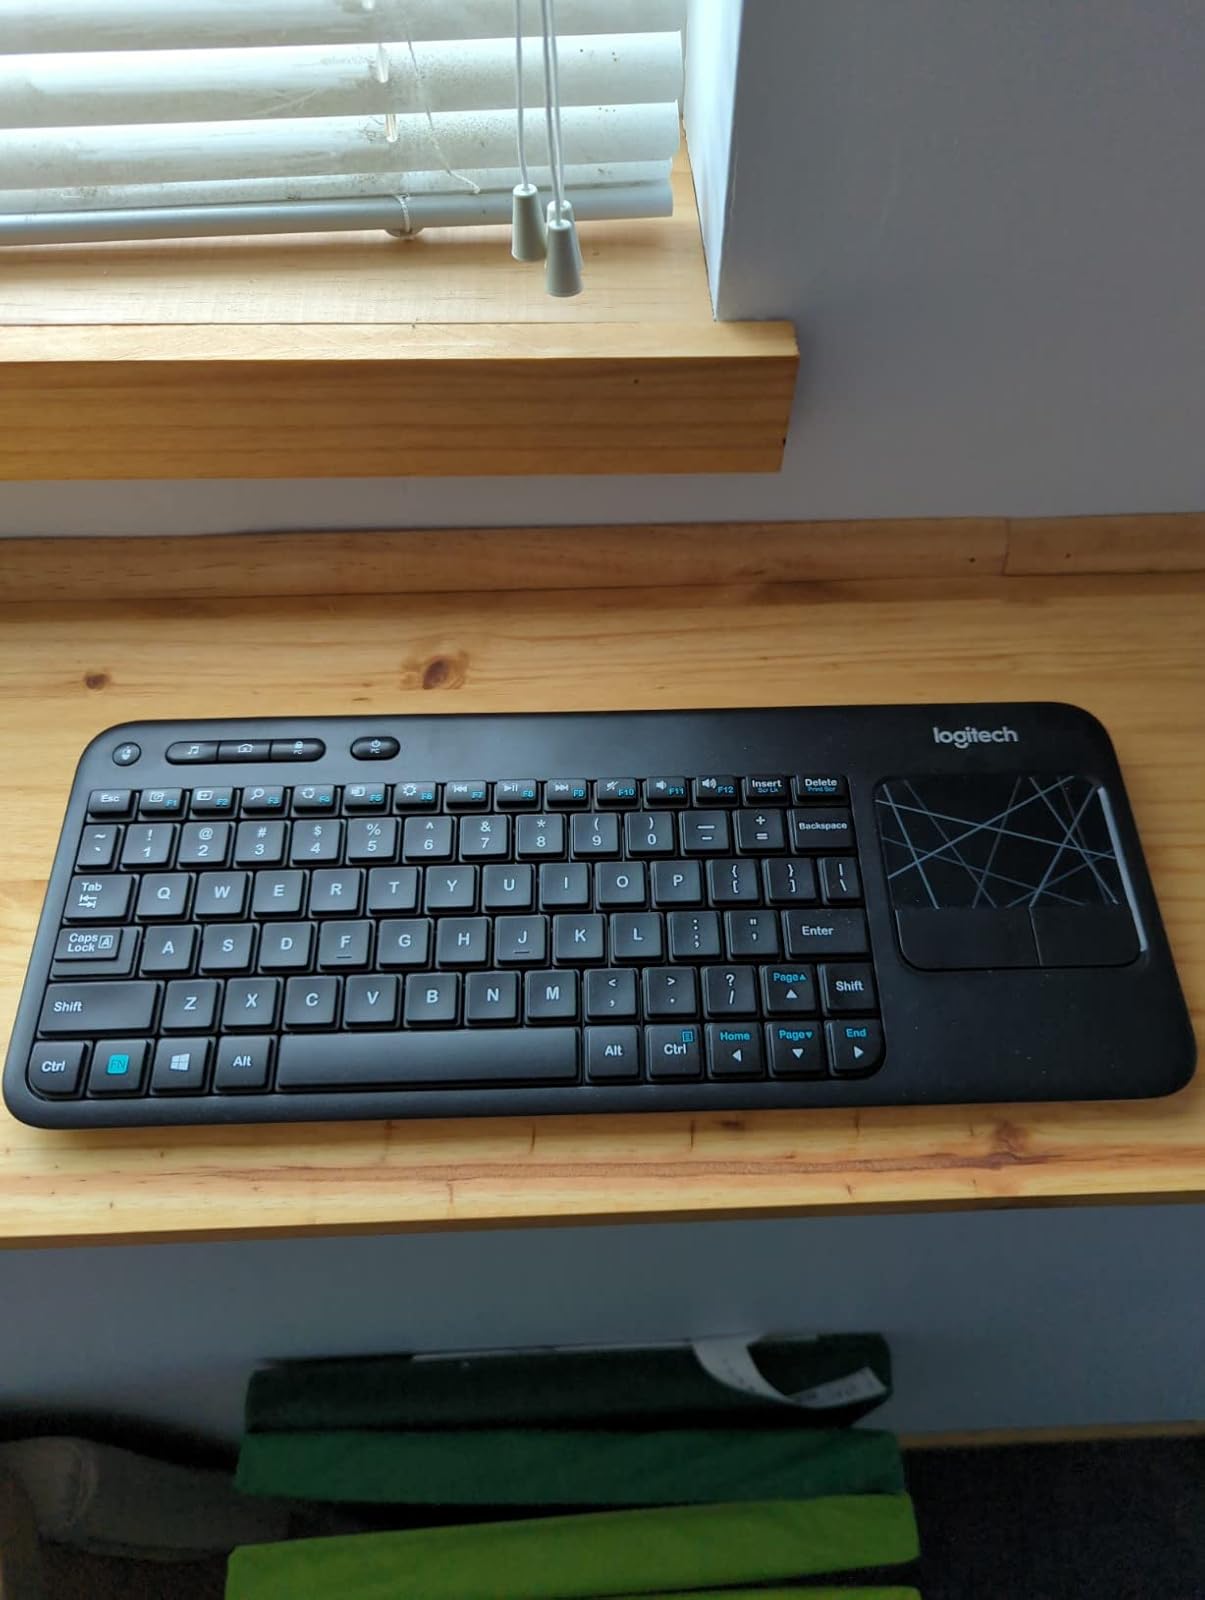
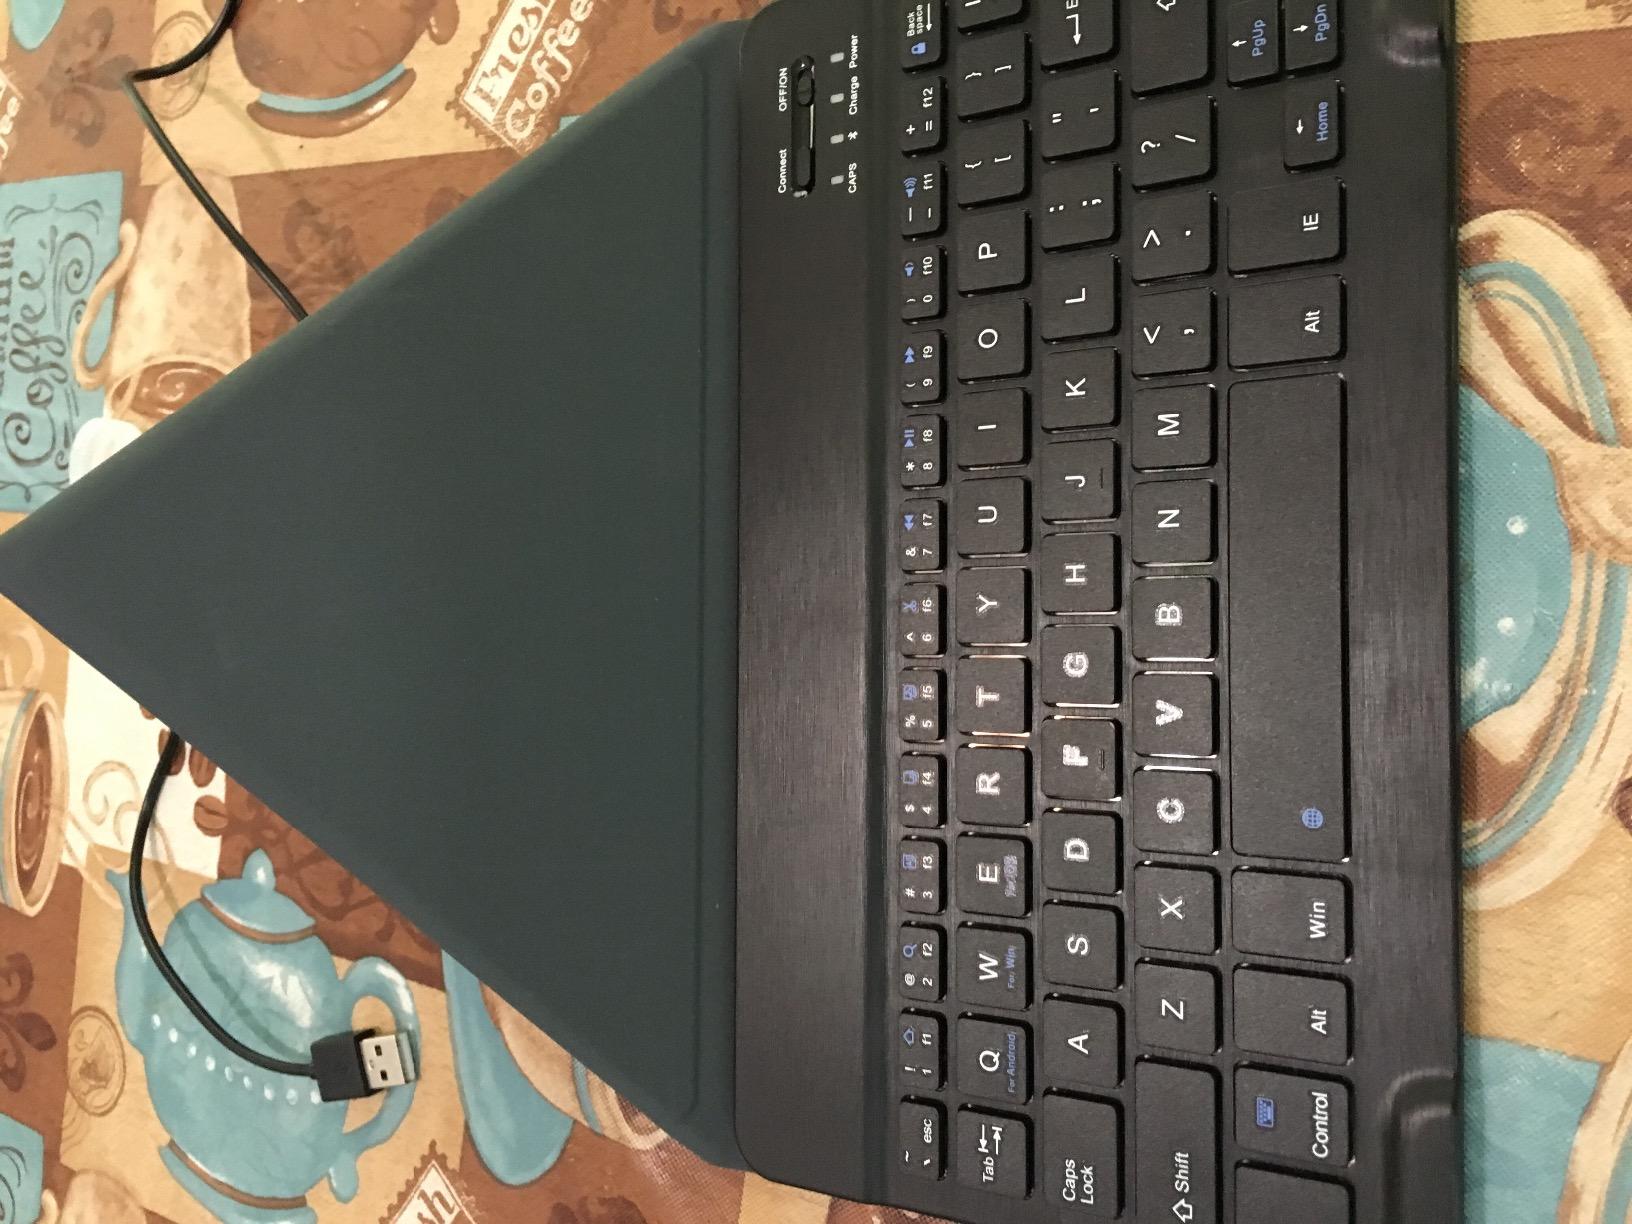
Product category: keyboard
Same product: no